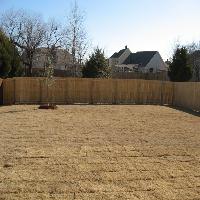
Weather: sun or clear